Velificatio

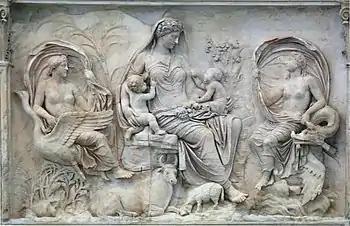
A pair of "velificantes" on the Augustan Altar of Peace (late 1st century BC)

Velificatio is a stylistic device used in ancient Roman art to frame a deity by means of a billowing garment. It represents "vigorous movement," an epiphany, or "the vault of heaven," often appearing with celestial, weather, or sea deities. It is characteristic of the iconography of the Aurae, the Breezes personified, and one of the elements which distinguish representations of Luna, the Roman goddess of the Moon, alluding to her astral course.